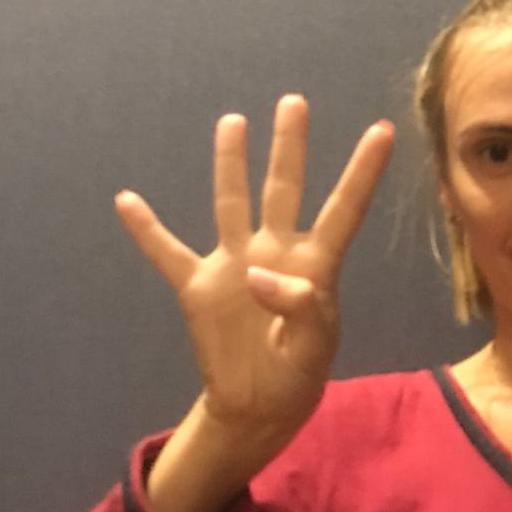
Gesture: four